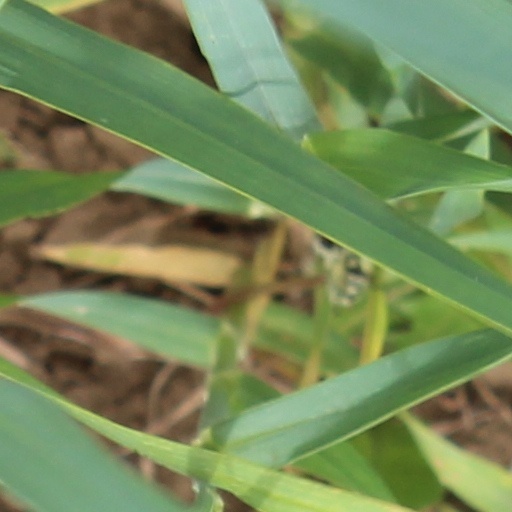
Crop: wheat